Sigmund von Haimhausen

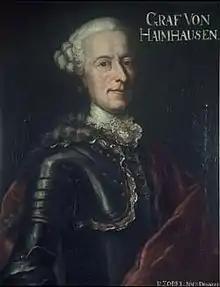
Portrait of von Haimhausen (1708–1793)

Sigmund Graf von Haimhausen (28 December 1708 – 16 January 1793) was a Bavarian aristocrat, mining operator, head of the Bavarian Mint and Mines commission, porcelain manufacturer and first president of the Bavarian Academy of Sciences.